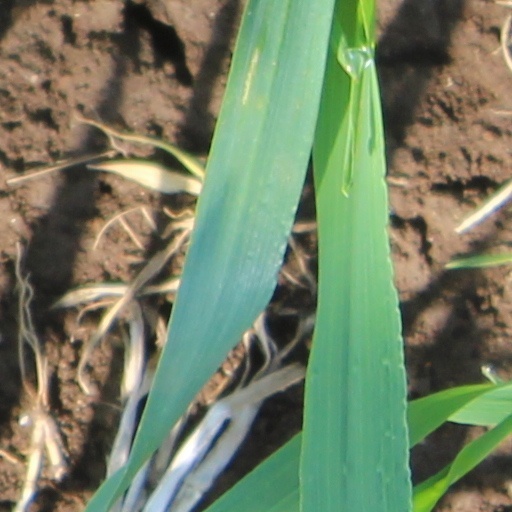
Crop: wheat